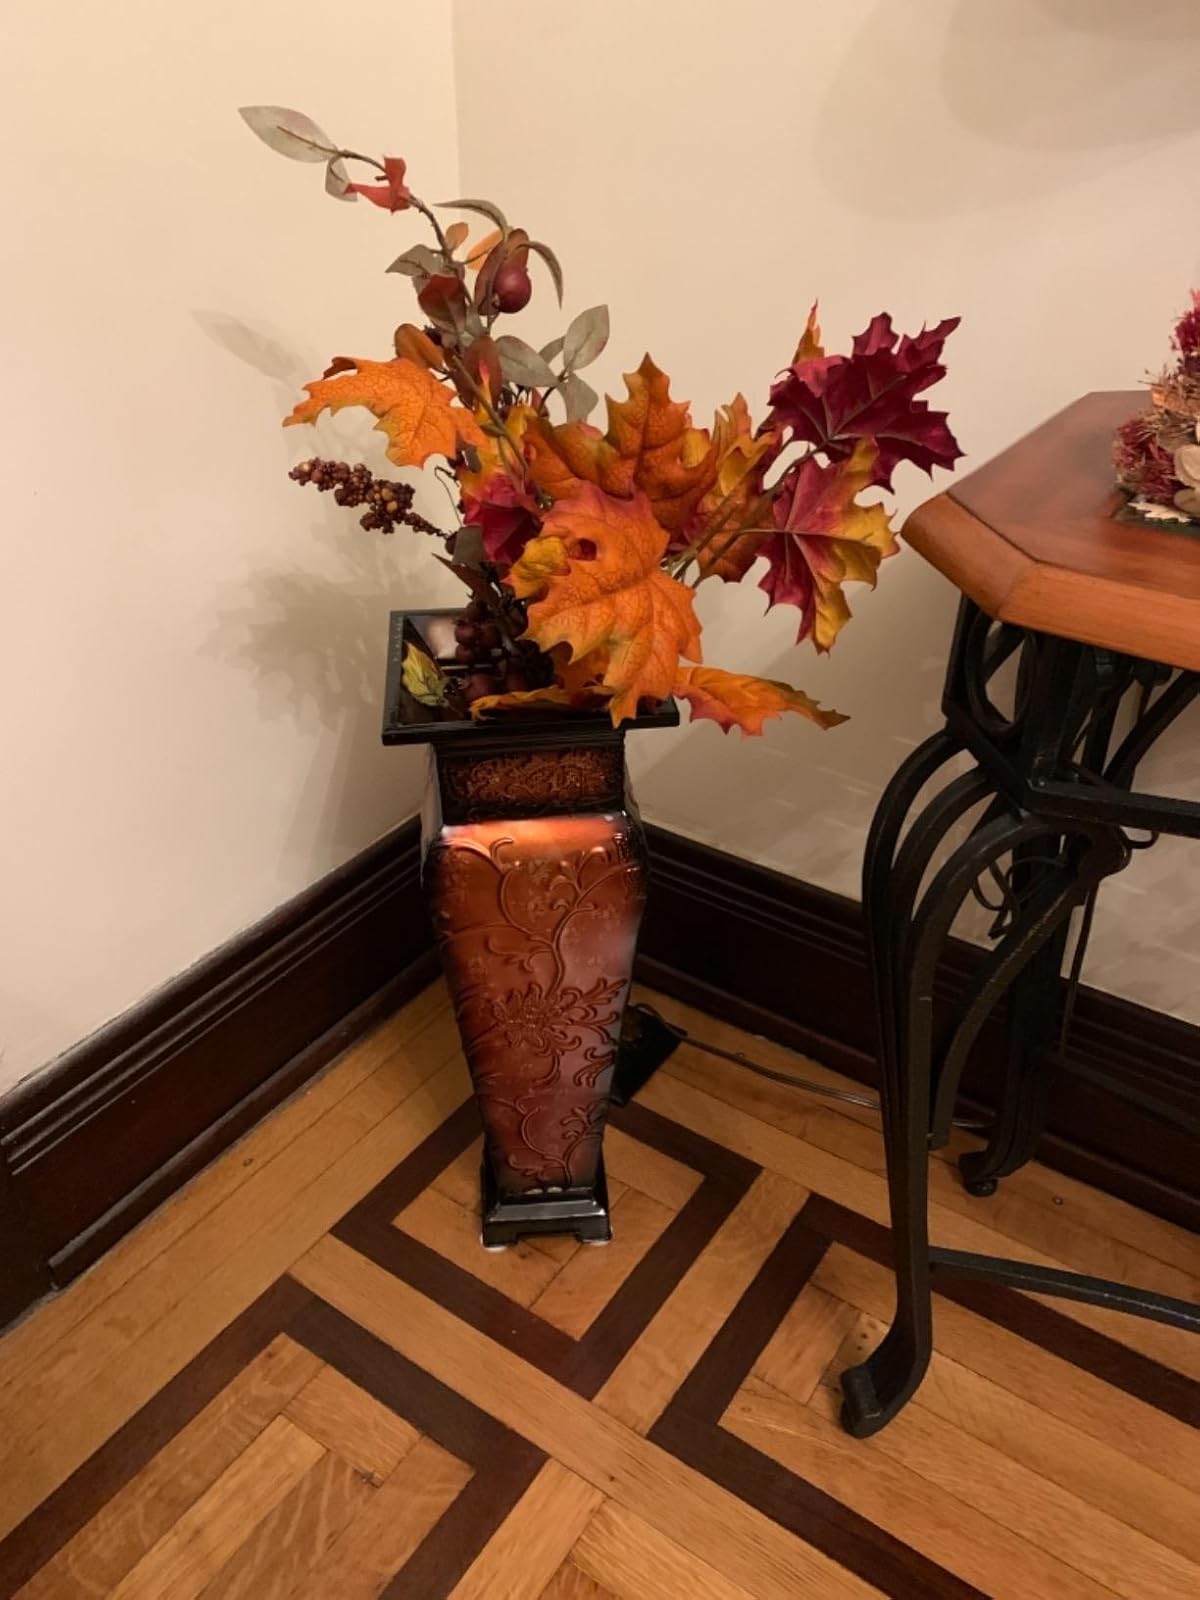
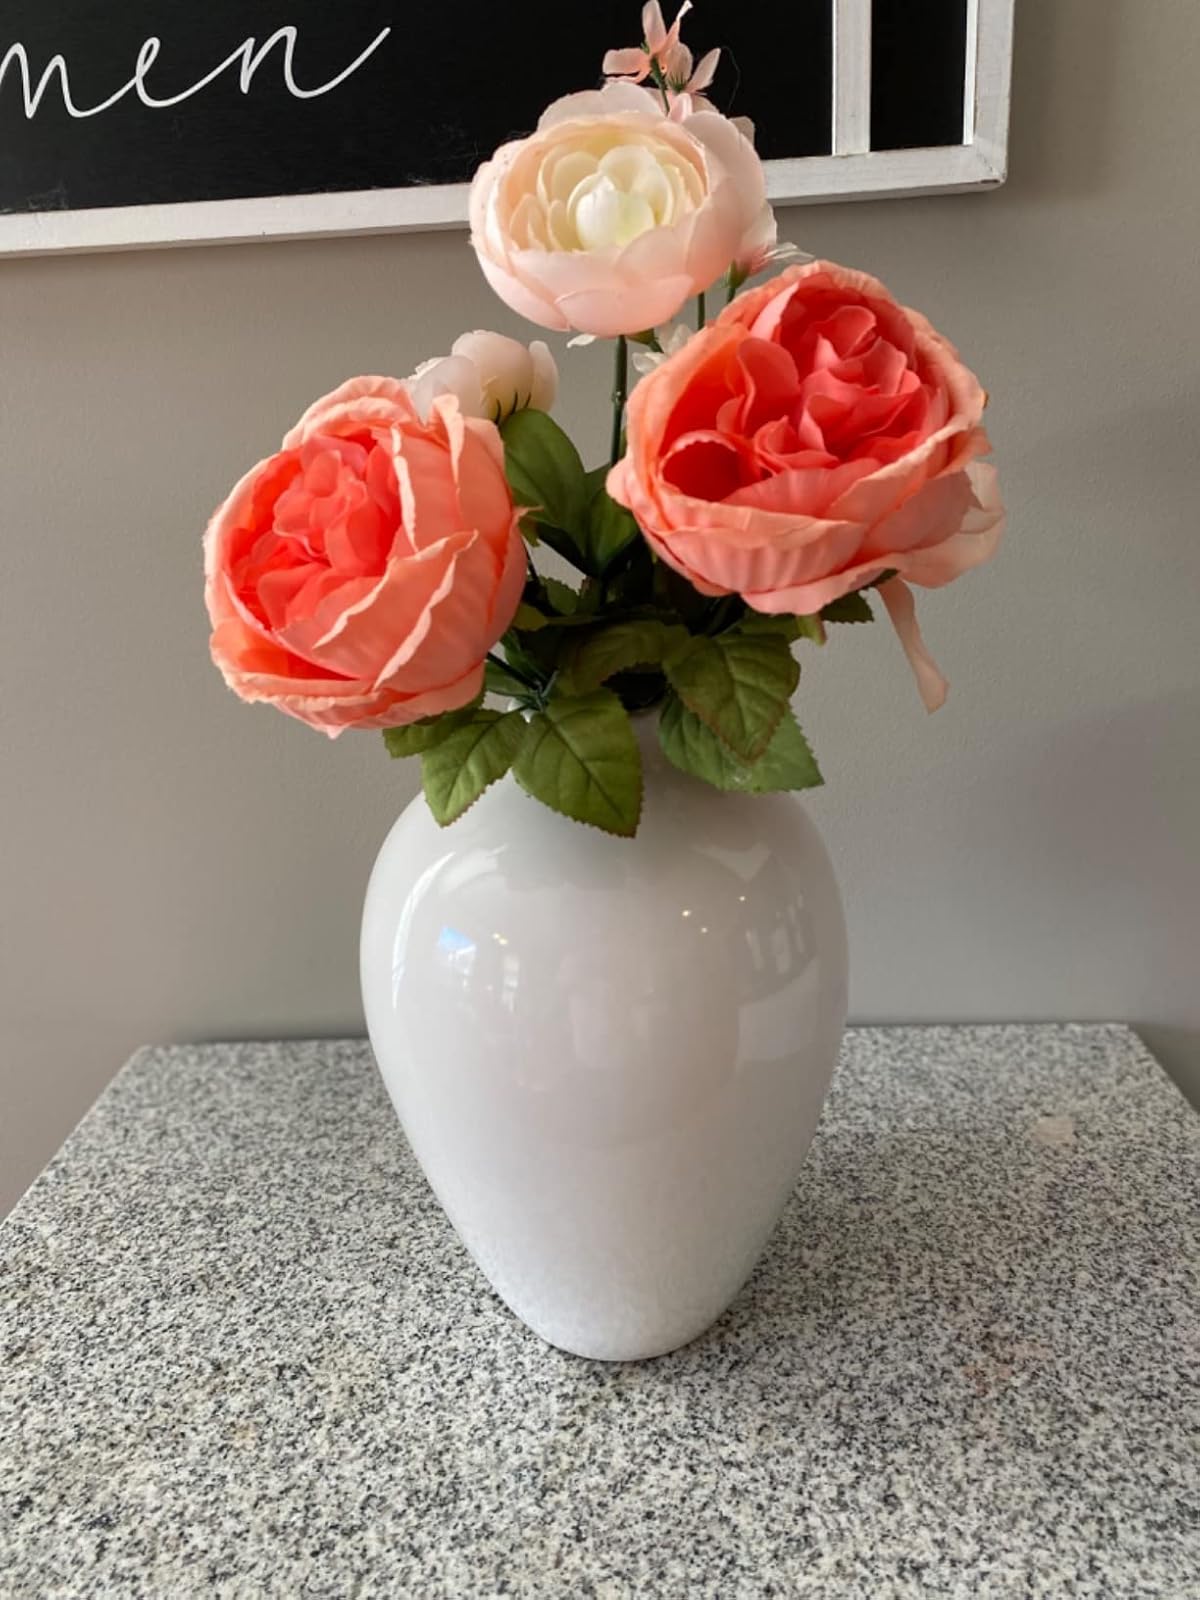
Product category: vase
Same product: no